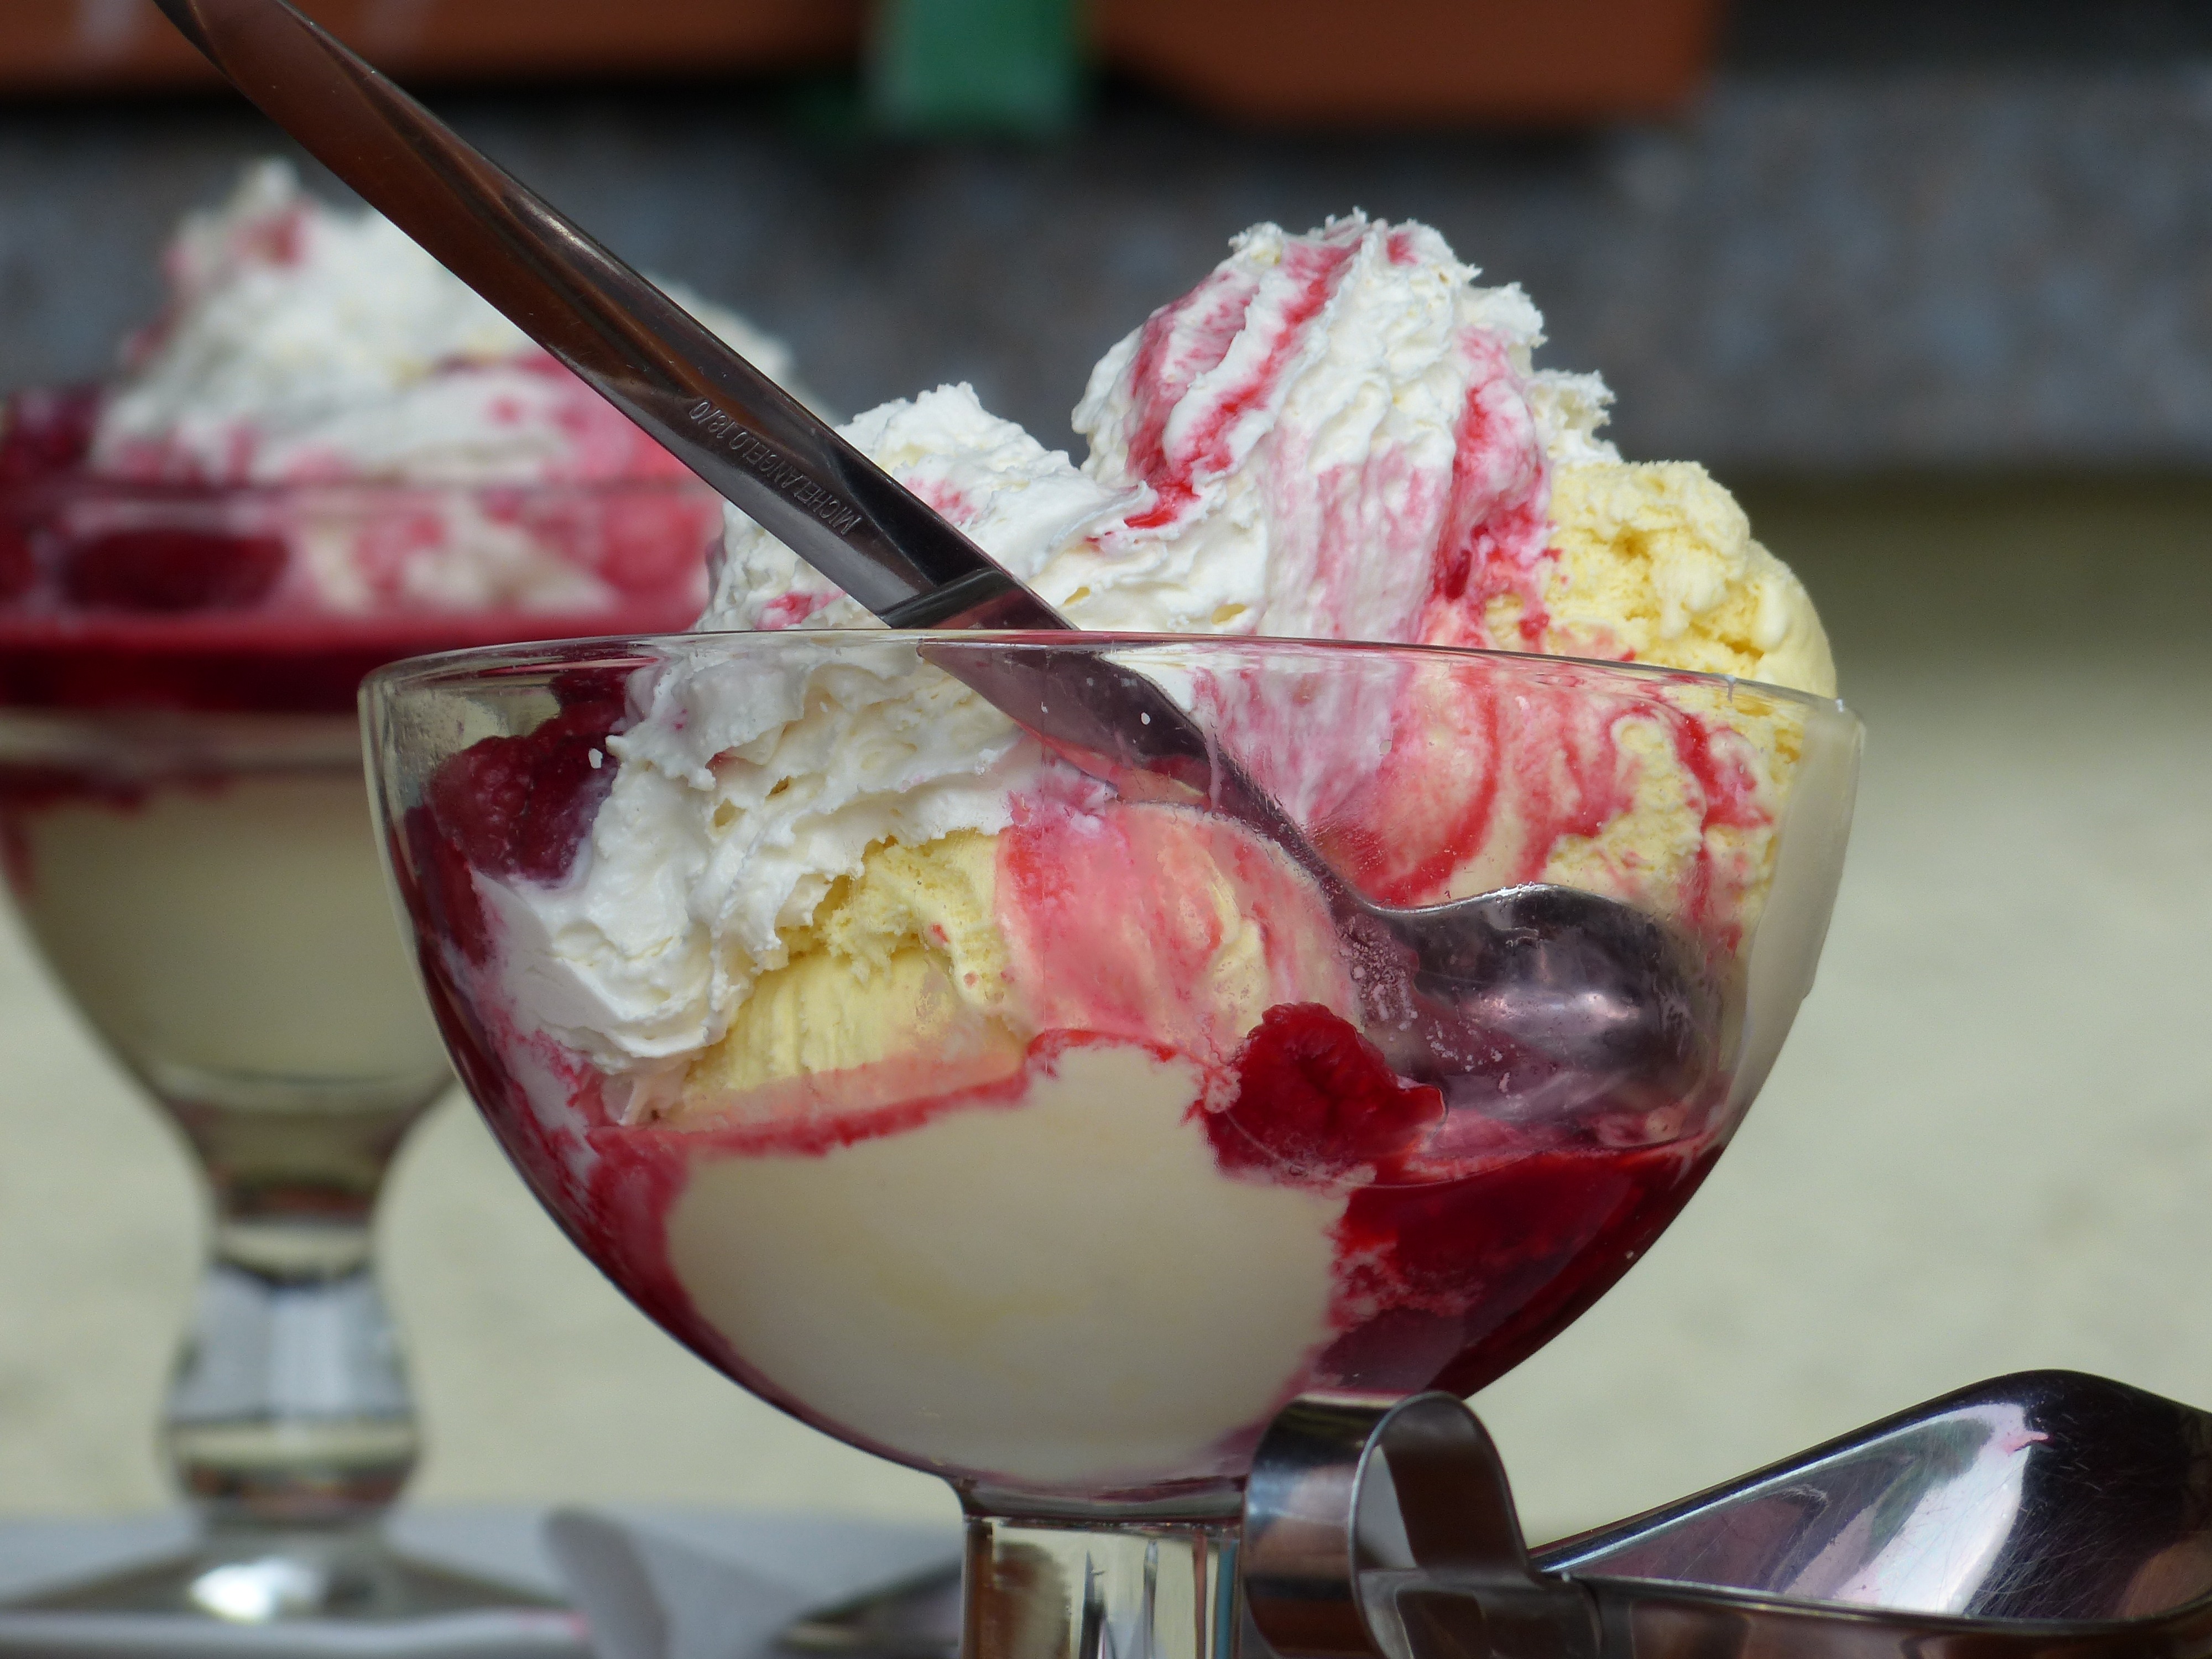
plant, white, fruit, ice, dish, meal, food, red, produce, yellow, breakfast, ice cream, dessert, cream, dairy product, strawberry, whipped cream, gelato, flavor, ice cream sundae, feasting, vanilla ice cream, ice cream flavors, parfait, sundae, frozen yogurt, ais kacang, peach melba, raspberry cups